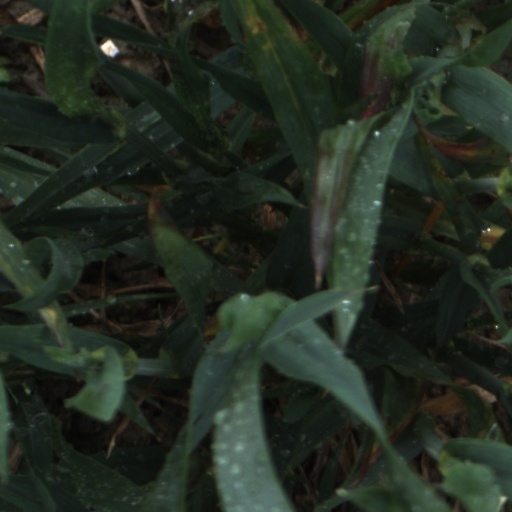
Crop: wheat